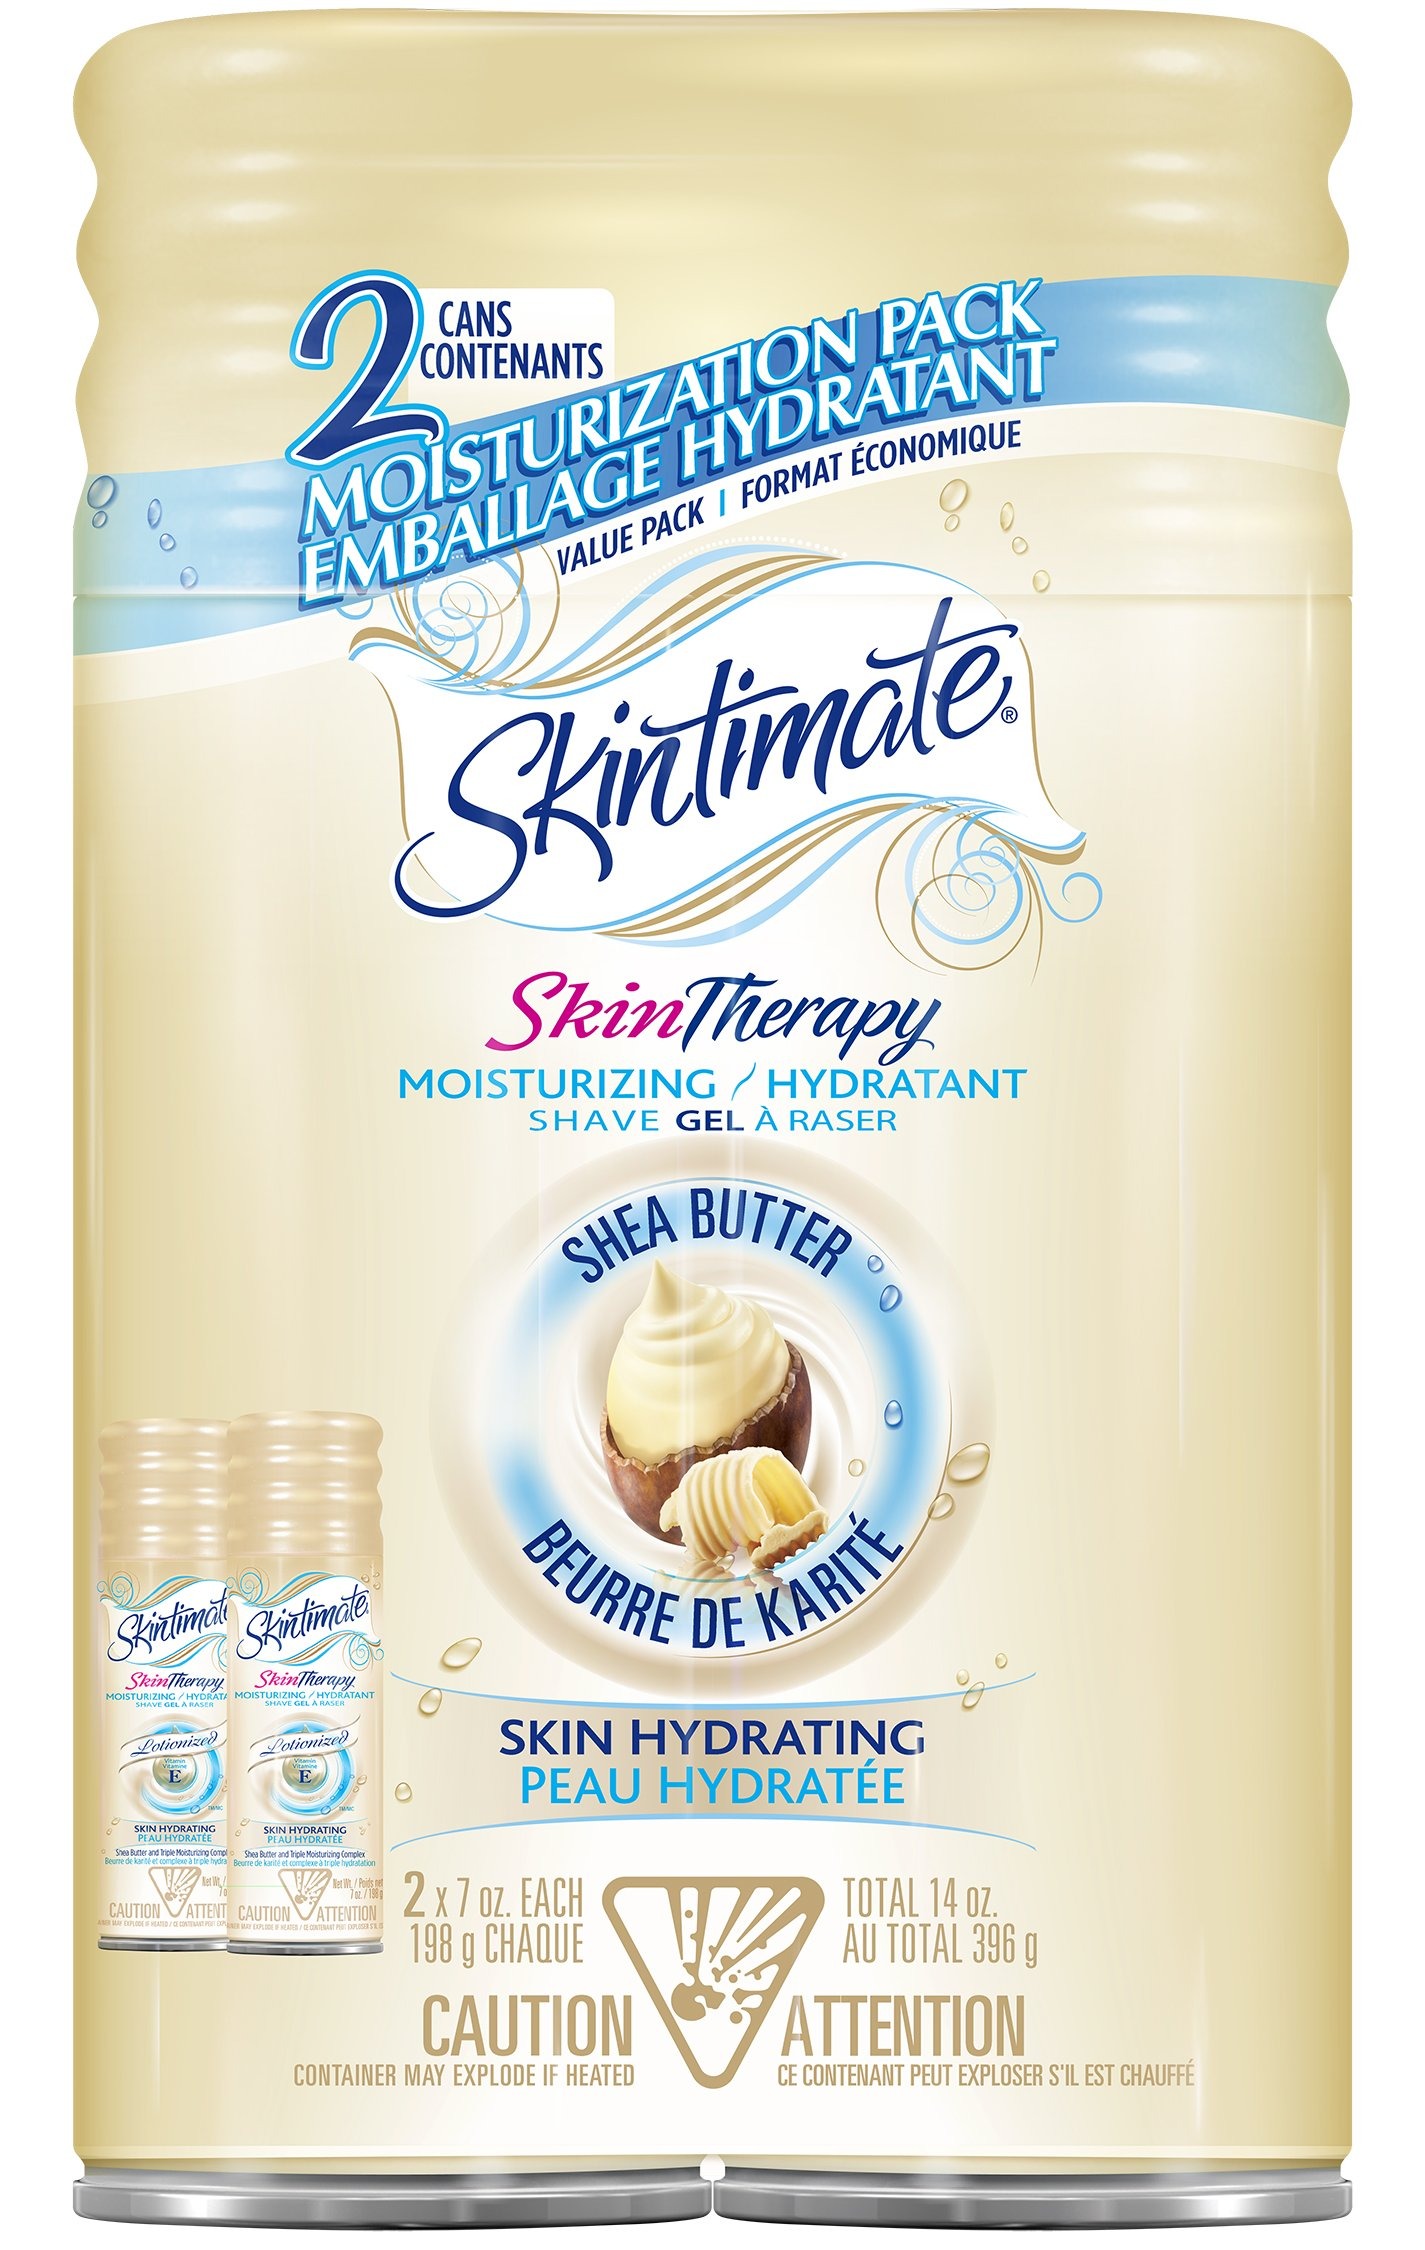
Item Name: Skintimate Skin Therapy Moisturizing Shave Gel for Women with Shea Butter, 7 Ounce
Bullet Point 1: MOISTURE-RICH Lot ionized gel formulations contain nourishing moisturizers and vitamins to help replenish skin's natural moisture
Bullet Point 2: FOAMS into a rich creamy lather and allows the razor to glide easily over skin
Bullet Point 3: UNBEATABLE razor protection for a close, comfortable shave and healthy feeling, smooth skin
Value: 7.0
Unit: ounce

Price: 20.91